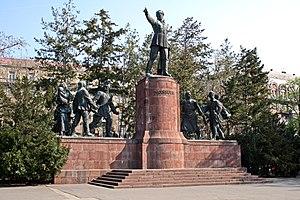
Lajos Kossuth, né le 19 septembre 1802, à Monok dans le comitat de Zemplin, et mort le 20 mars 1894 à Turin, est une figure patriotique et un homme d'État hongrois.